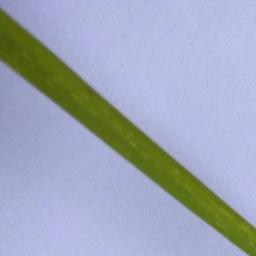
Label: Rice___Healthy